Cybo

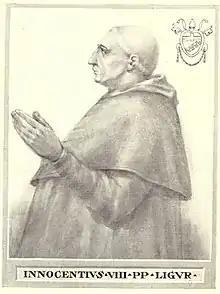
Pope Innocent VIII.

Innocent VIII's natural son, later legitimized, was Franceschetto Cybo, son in law to Lorenzo "Il Magnifico" de' Medici and brother-in-law to Pope Leo X. He was given by his father the title of Count of the Lateran Palace. Later Pope Julius II award him with the title Duke of Spoleto. His son Lorenzo Cybo, married Ricciarda Malaspina and became co-ruling marquis of Massa and Carrara, founding the Cybo-Malaspina branch, later elevated to the dukes of Massa and Carrara.